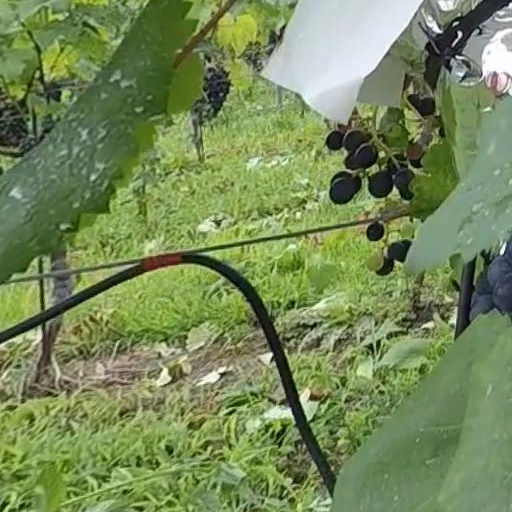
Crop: grape